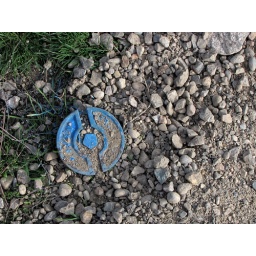
Gravel gives way to grass, or perhaps vice versa, around a blue spray-painted water valve. (238a)